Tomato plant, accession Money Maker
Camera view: vertical (180 deg); turntable rotation: 270 degrees
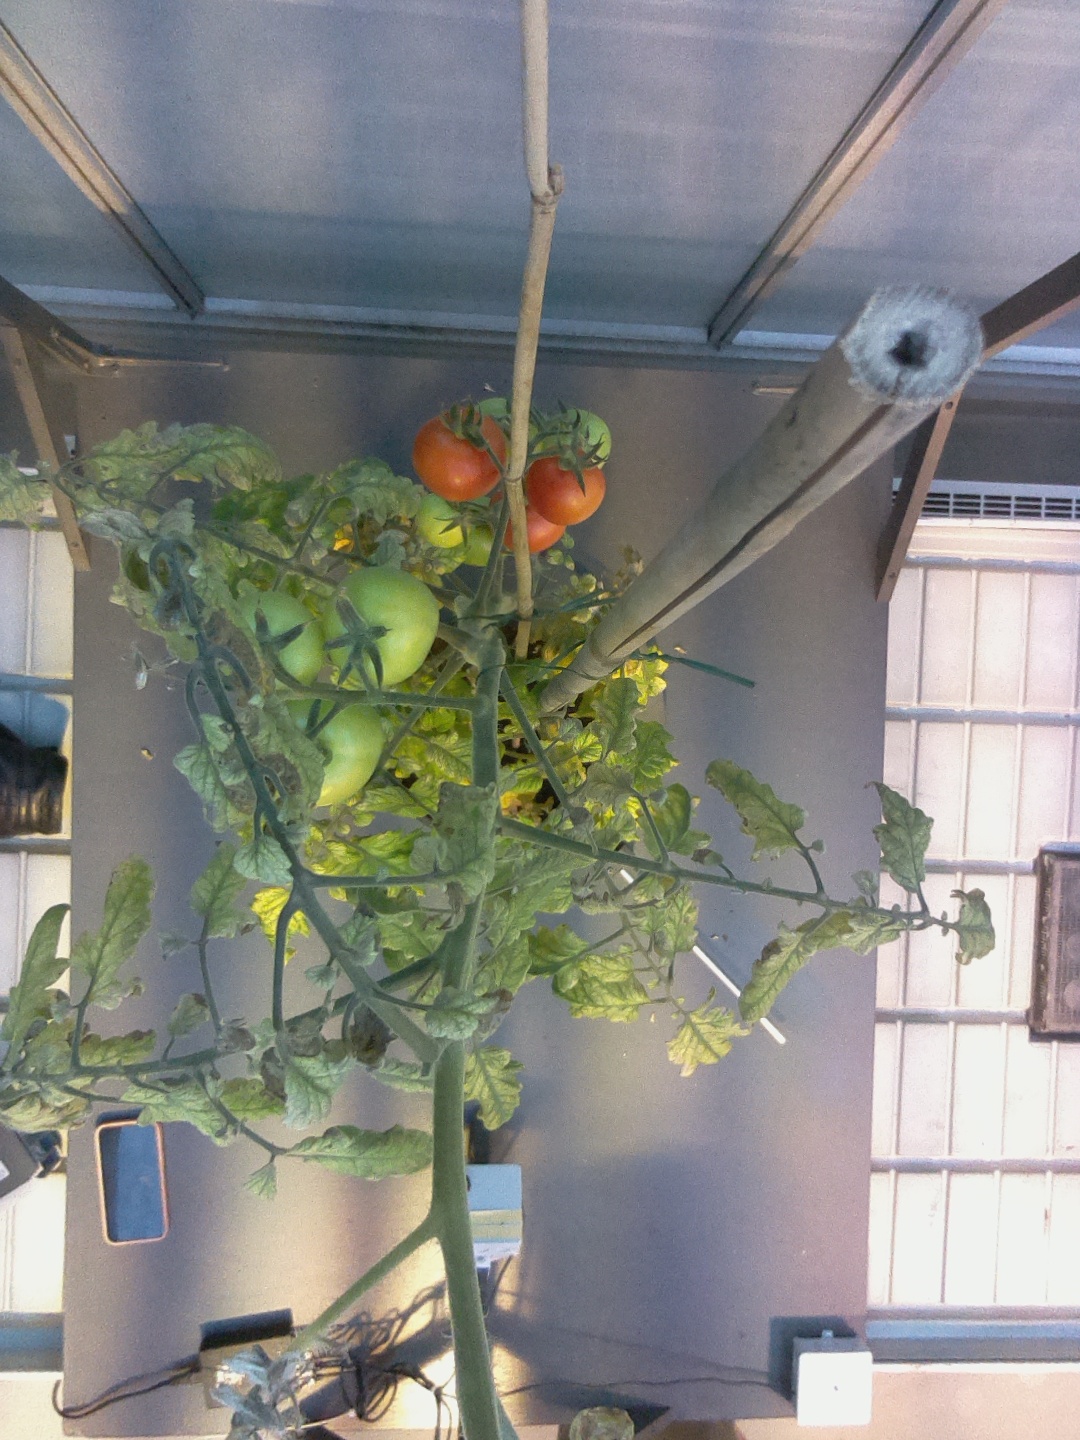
BBCH growth stage 83: 30%-40% of fruits show typical fully ripe color